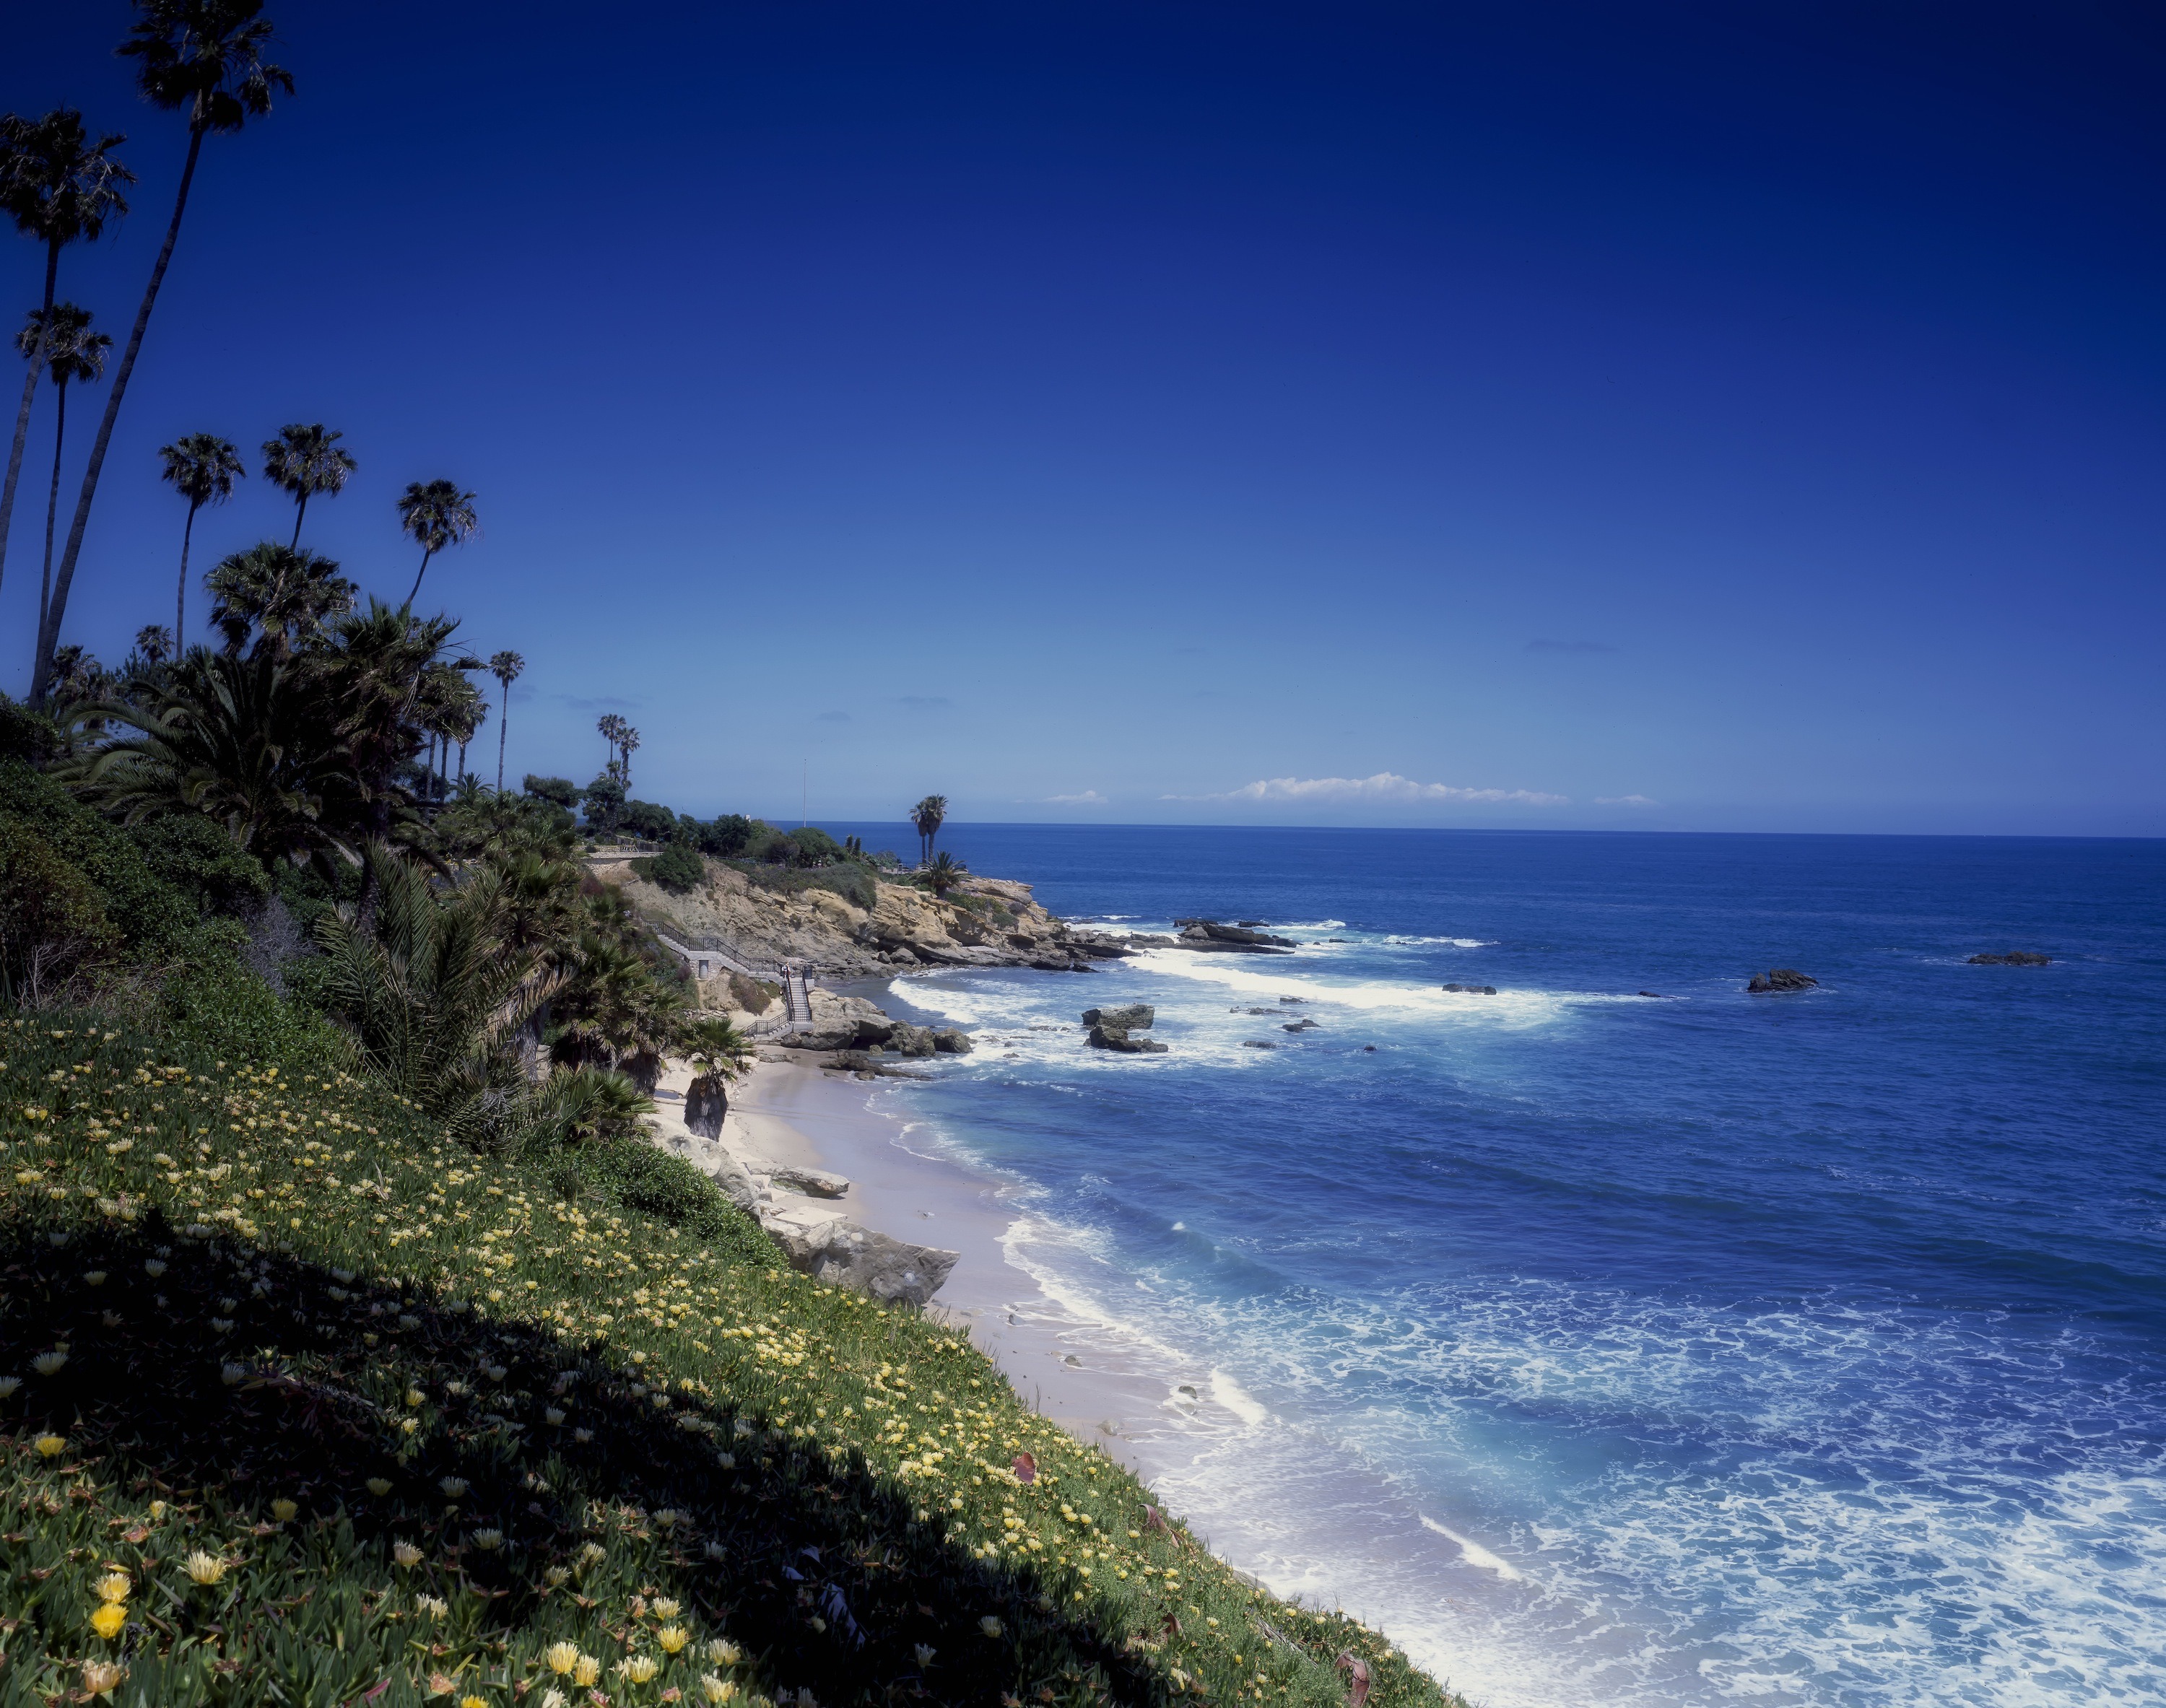
beach, landscape, sea, coast, tree, water, nature, ocean, horizon, sky, shore, wave, coastline, cove, inlet, bay, blue, tourism, terrain, california, body of water, big sur, headland, outside, waves, pacific, tropics, cape, promontory, coastal and oceanic landforms